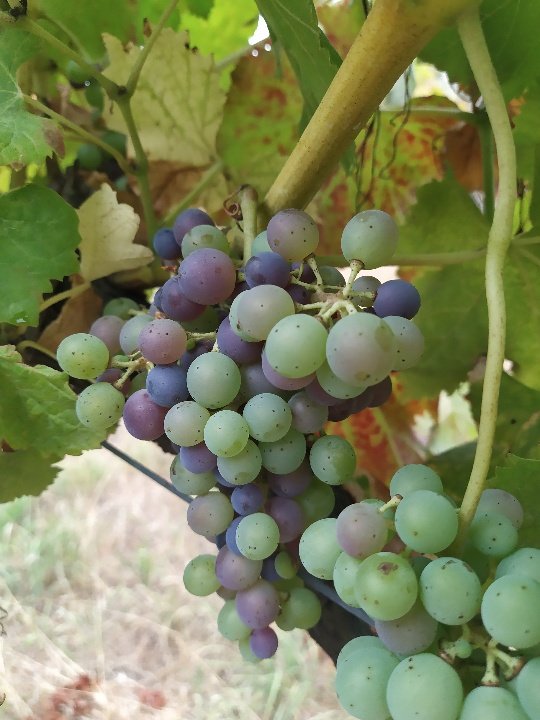
Berries visible: 65
Grape clusters: 2